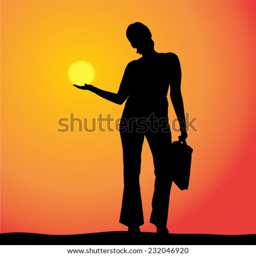
vector silhouette of a woman who is in the countryside at sunset .